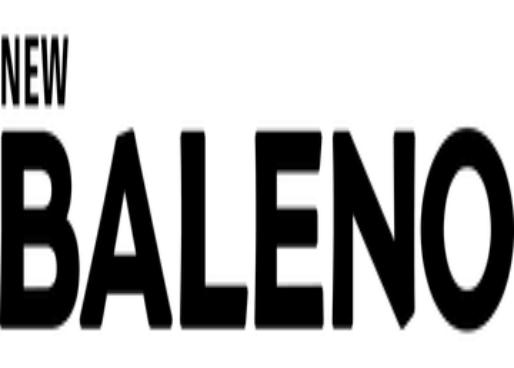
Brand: BALENO
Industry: Clothes